Aalto University

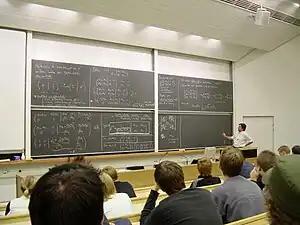
A lecture of mathematics for undergraduates inside the main building.

All engineering programmes offered by the schools of science and technology lead to the degree of (M.Sc.(Tech.), Master of Science in Technology), a five-year taught master's degree, which is fairly similar to the German degrees. From 2005, according to the Bologna process, all students must also complete a bachelor's degree (B.Sc.(Tech), Bachelor of Science in Technology), in Finnish or , before the DI or architect's degree. However, the schools of science and technology do not offer programs terminating in a bachelor's degree; a student may only be accepted to study for the Master's level degree. The schools of science and technology require a bachelor's degree from foreign students studying in English, because only Master's studies are offered completely in English.